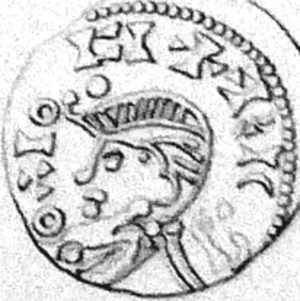
Norges regenter / Hårfagreslægten og Ladejarlerne
Listen over Norges regenter, som har hersket over et samlet Norge, starter traditionelt med Harald Hårfager, muligvis en arv fra Snorre Sturlusons fremstilling i krøniken Heimskringla. Det er imidlertid usikkert, hvor stabil kongemagten var i de første 150 år, og historikere har argumenteret for, at Norges kongerække lige så godt kunne starte med Olav Tryggvason, eller med Harald Hårderåde.